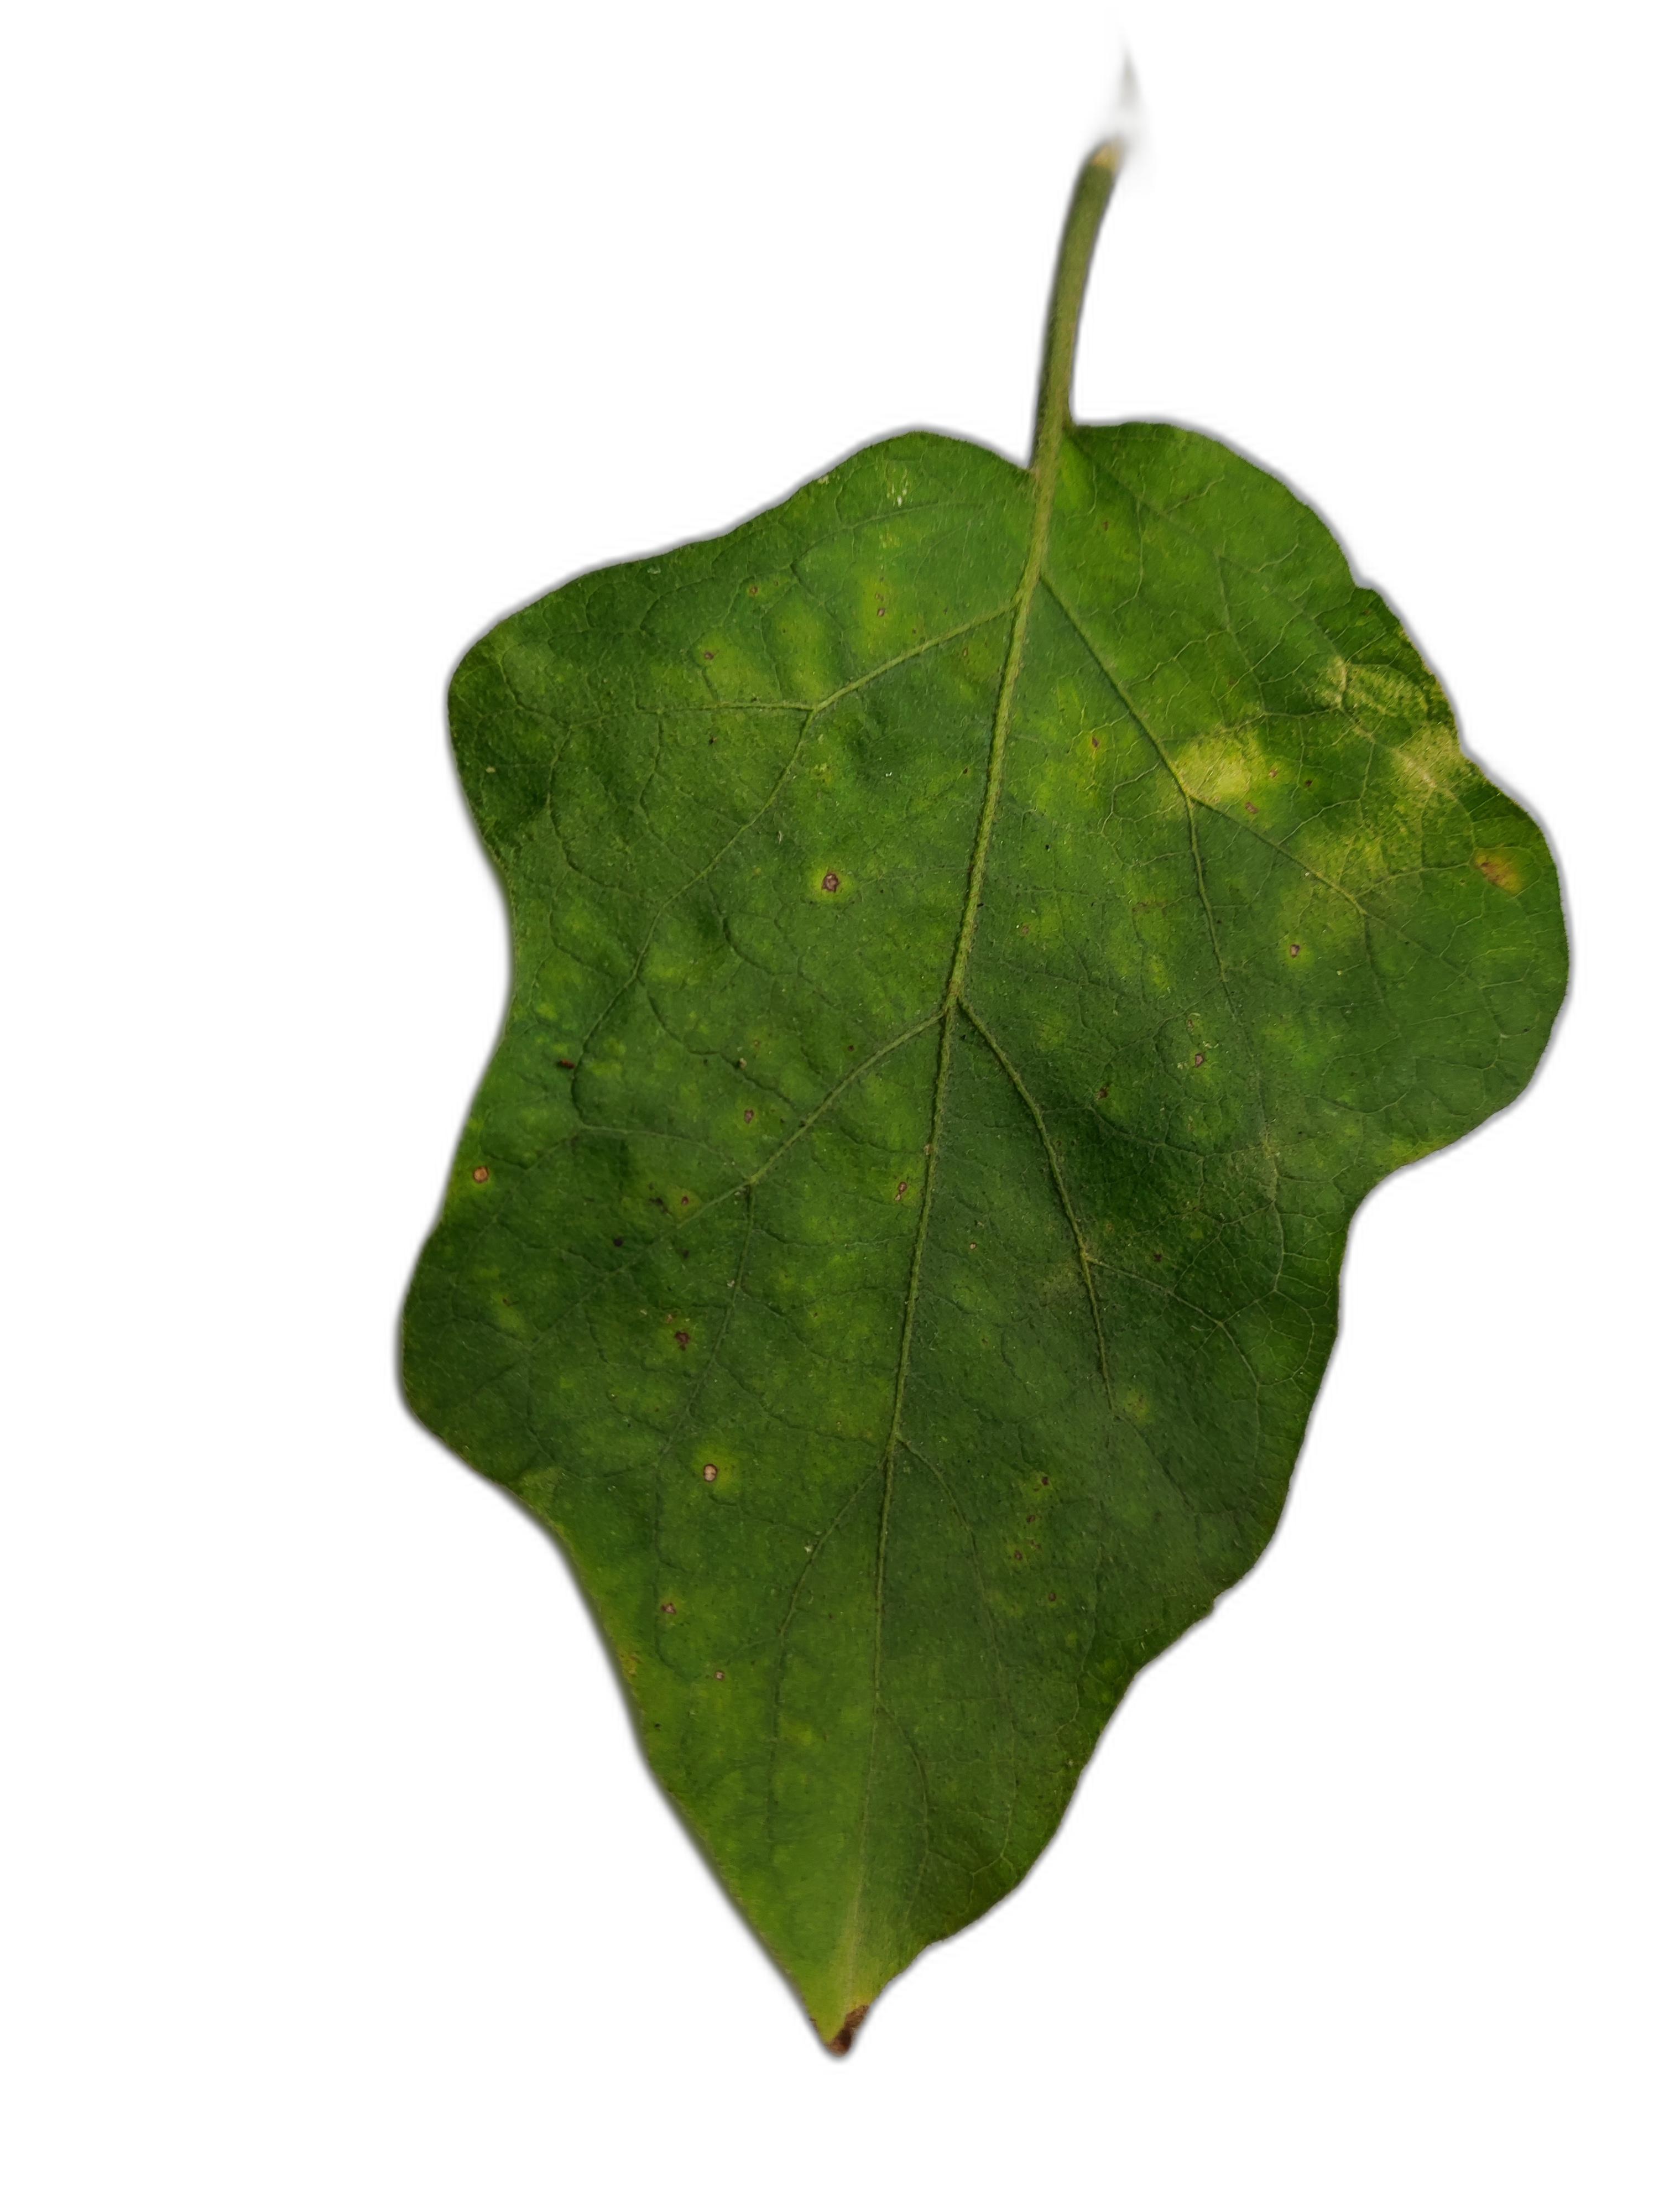
Label: Healthy Leaf